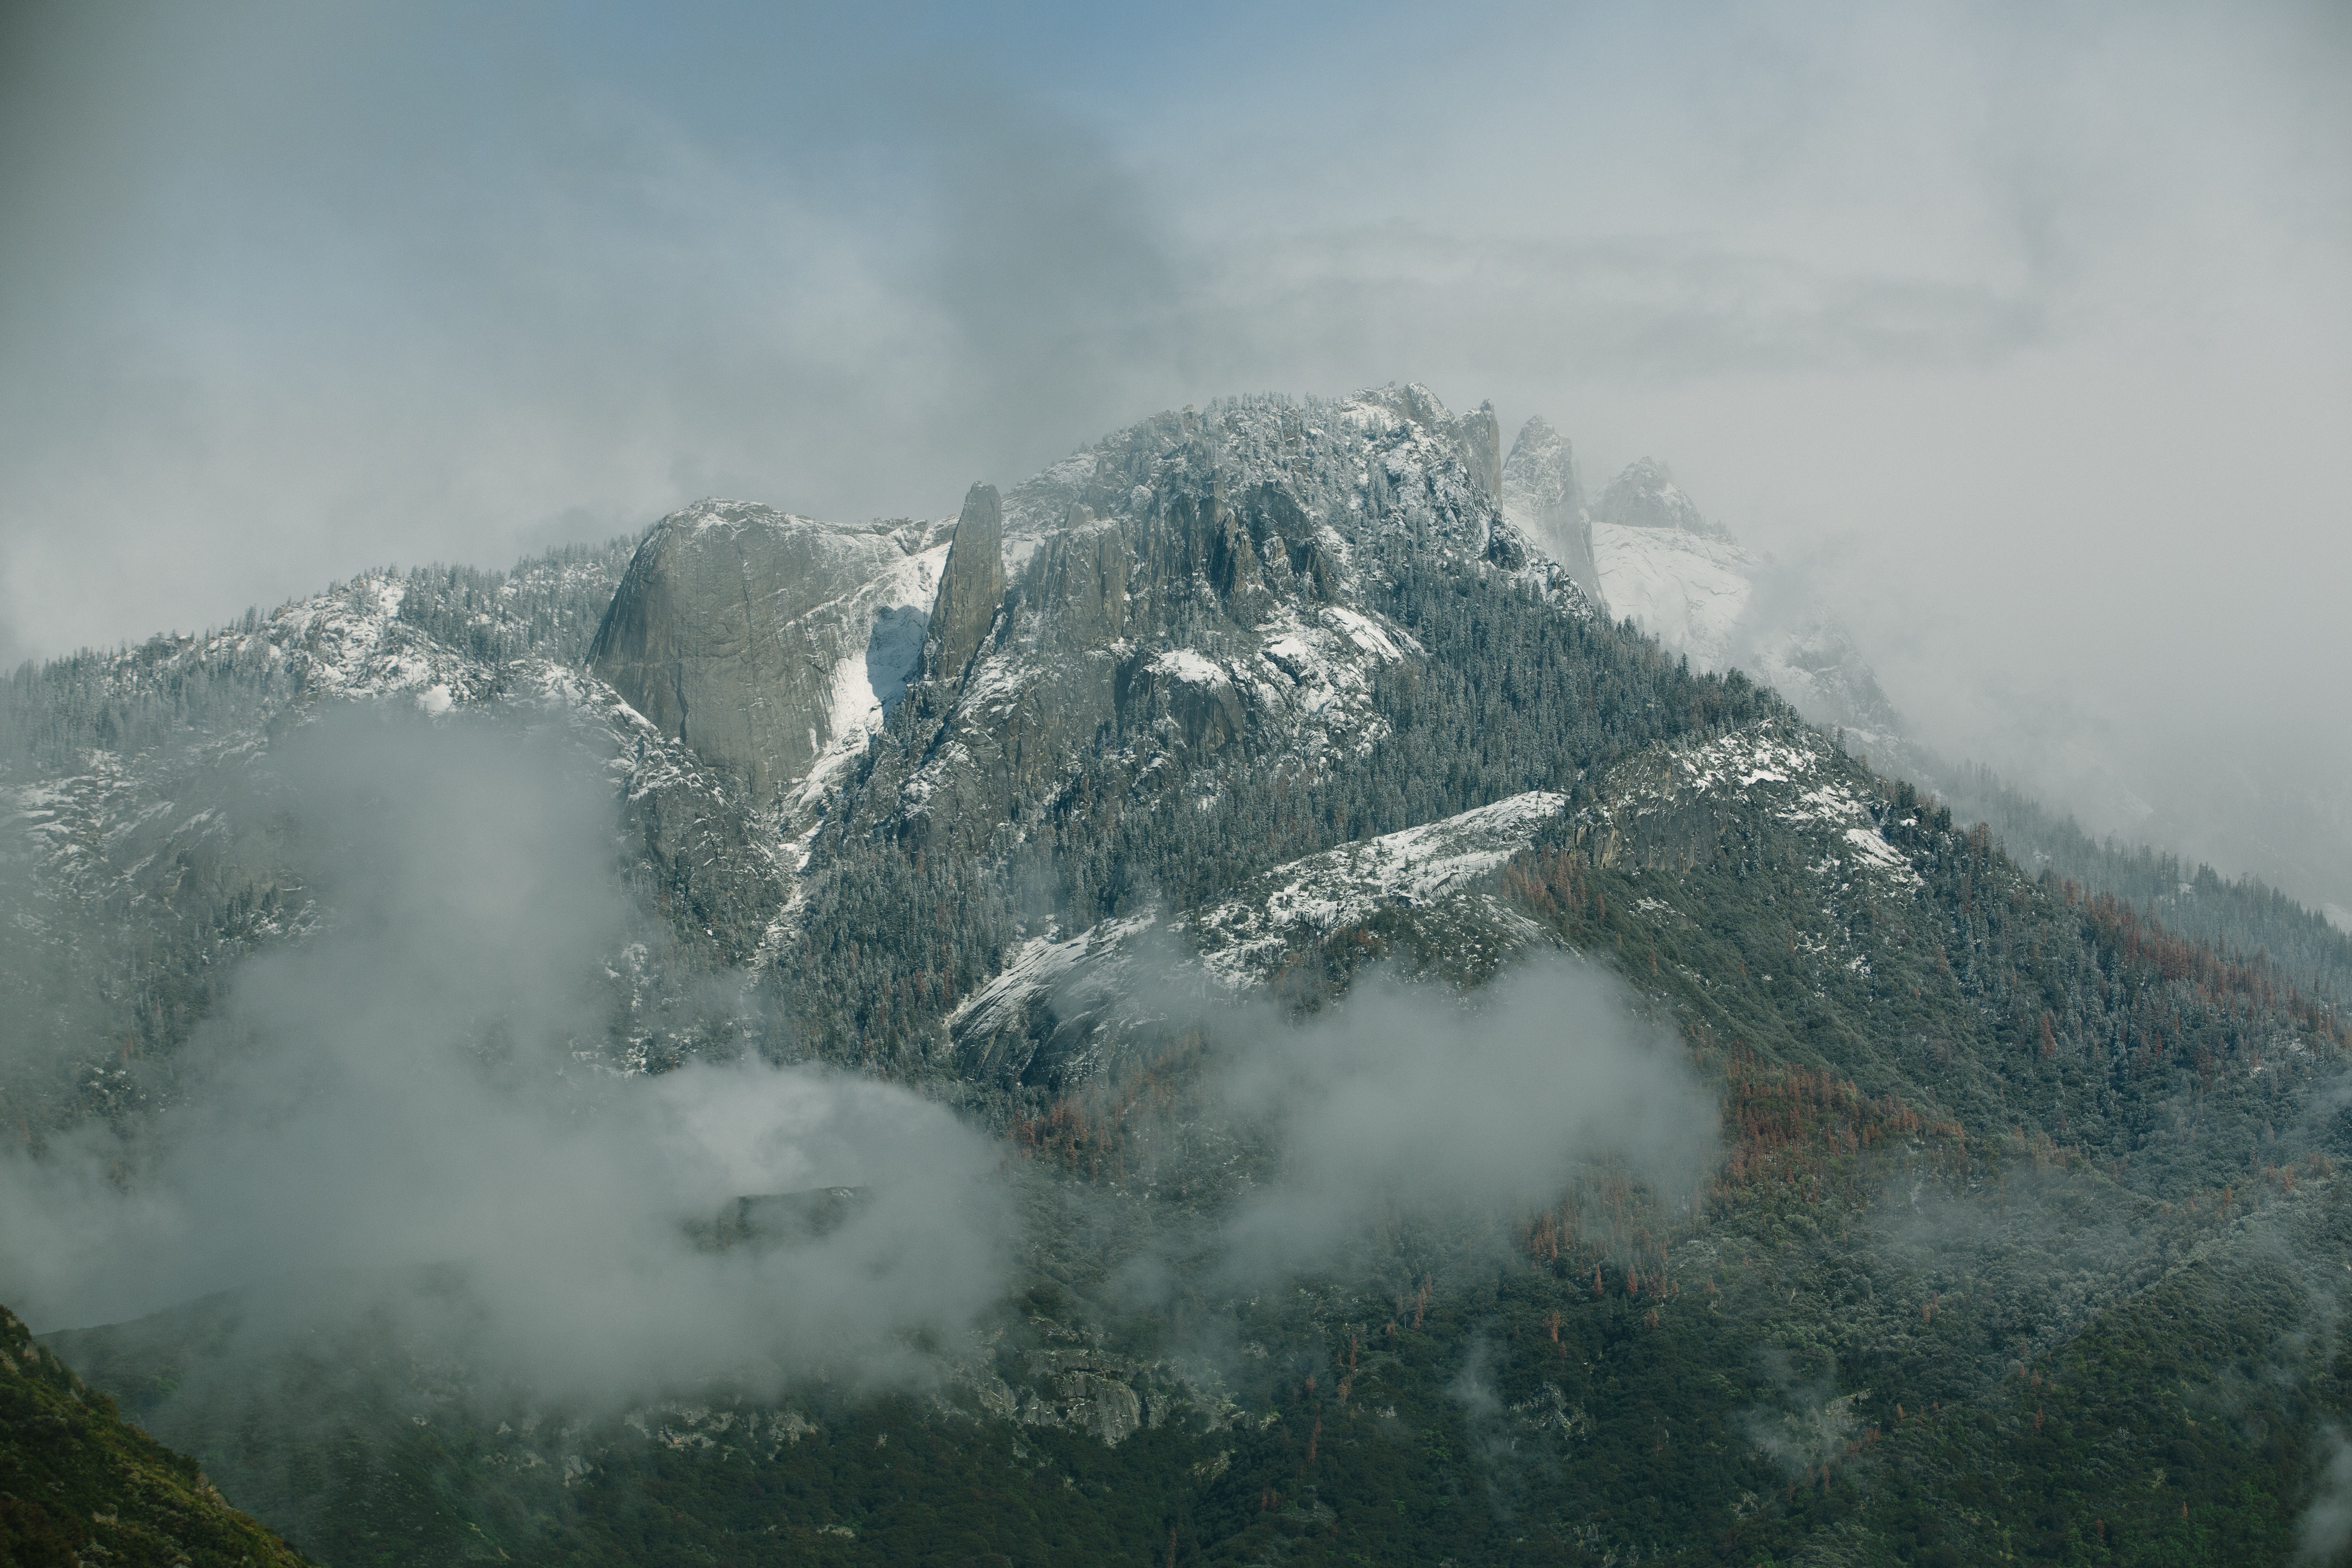
tree, nature, mountain, snow, cloud, fog, mist, mountain range, weather, ridge, summit, alps, plateau, landform, mountain pass, geographical feature, atmospheric phenomenon, mountainous landforms, geological phenomenon